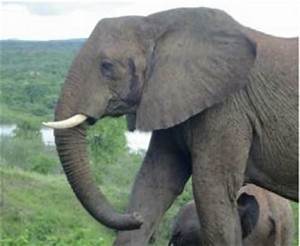
Label: elefante